Dabhosa Waterfalls

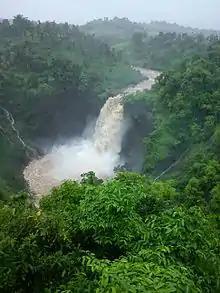
Dahbosa Waterfall during monsoon

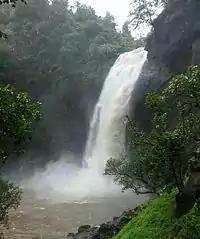
Dabhosa waterfall is the biggest waterfall in Maharashtra in Jawhar City.

Dabhosa Waterfall is a waterfall situated in the village of Dabhosa in Jawhar Tehsil, Palghar district, Maharashtra, India. This is one of the highest waterfalls situated near Mumbai. This waterfall is located over the Lendi River and cascades down from a height of 300 feet. Dabhosa Waterfall is a beautiful waterfall especially during the monsoon season.